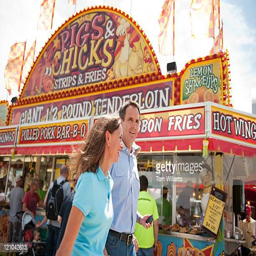
politician and his wife walk through tourist attraction after politician addressed attendees